Ivette Vergara

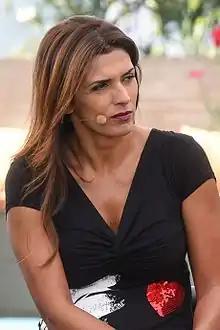

Ivette Marilú Vergara Ulloa (born 26 February 1972) is a Chilean journalist and television presenter. She began her television career as a model in 1991, and later worked as a presenter, starting at TVN on programs such as "Hugo". She currently works for the channel Mega, where she participates in the morning program "Mucho gusto".